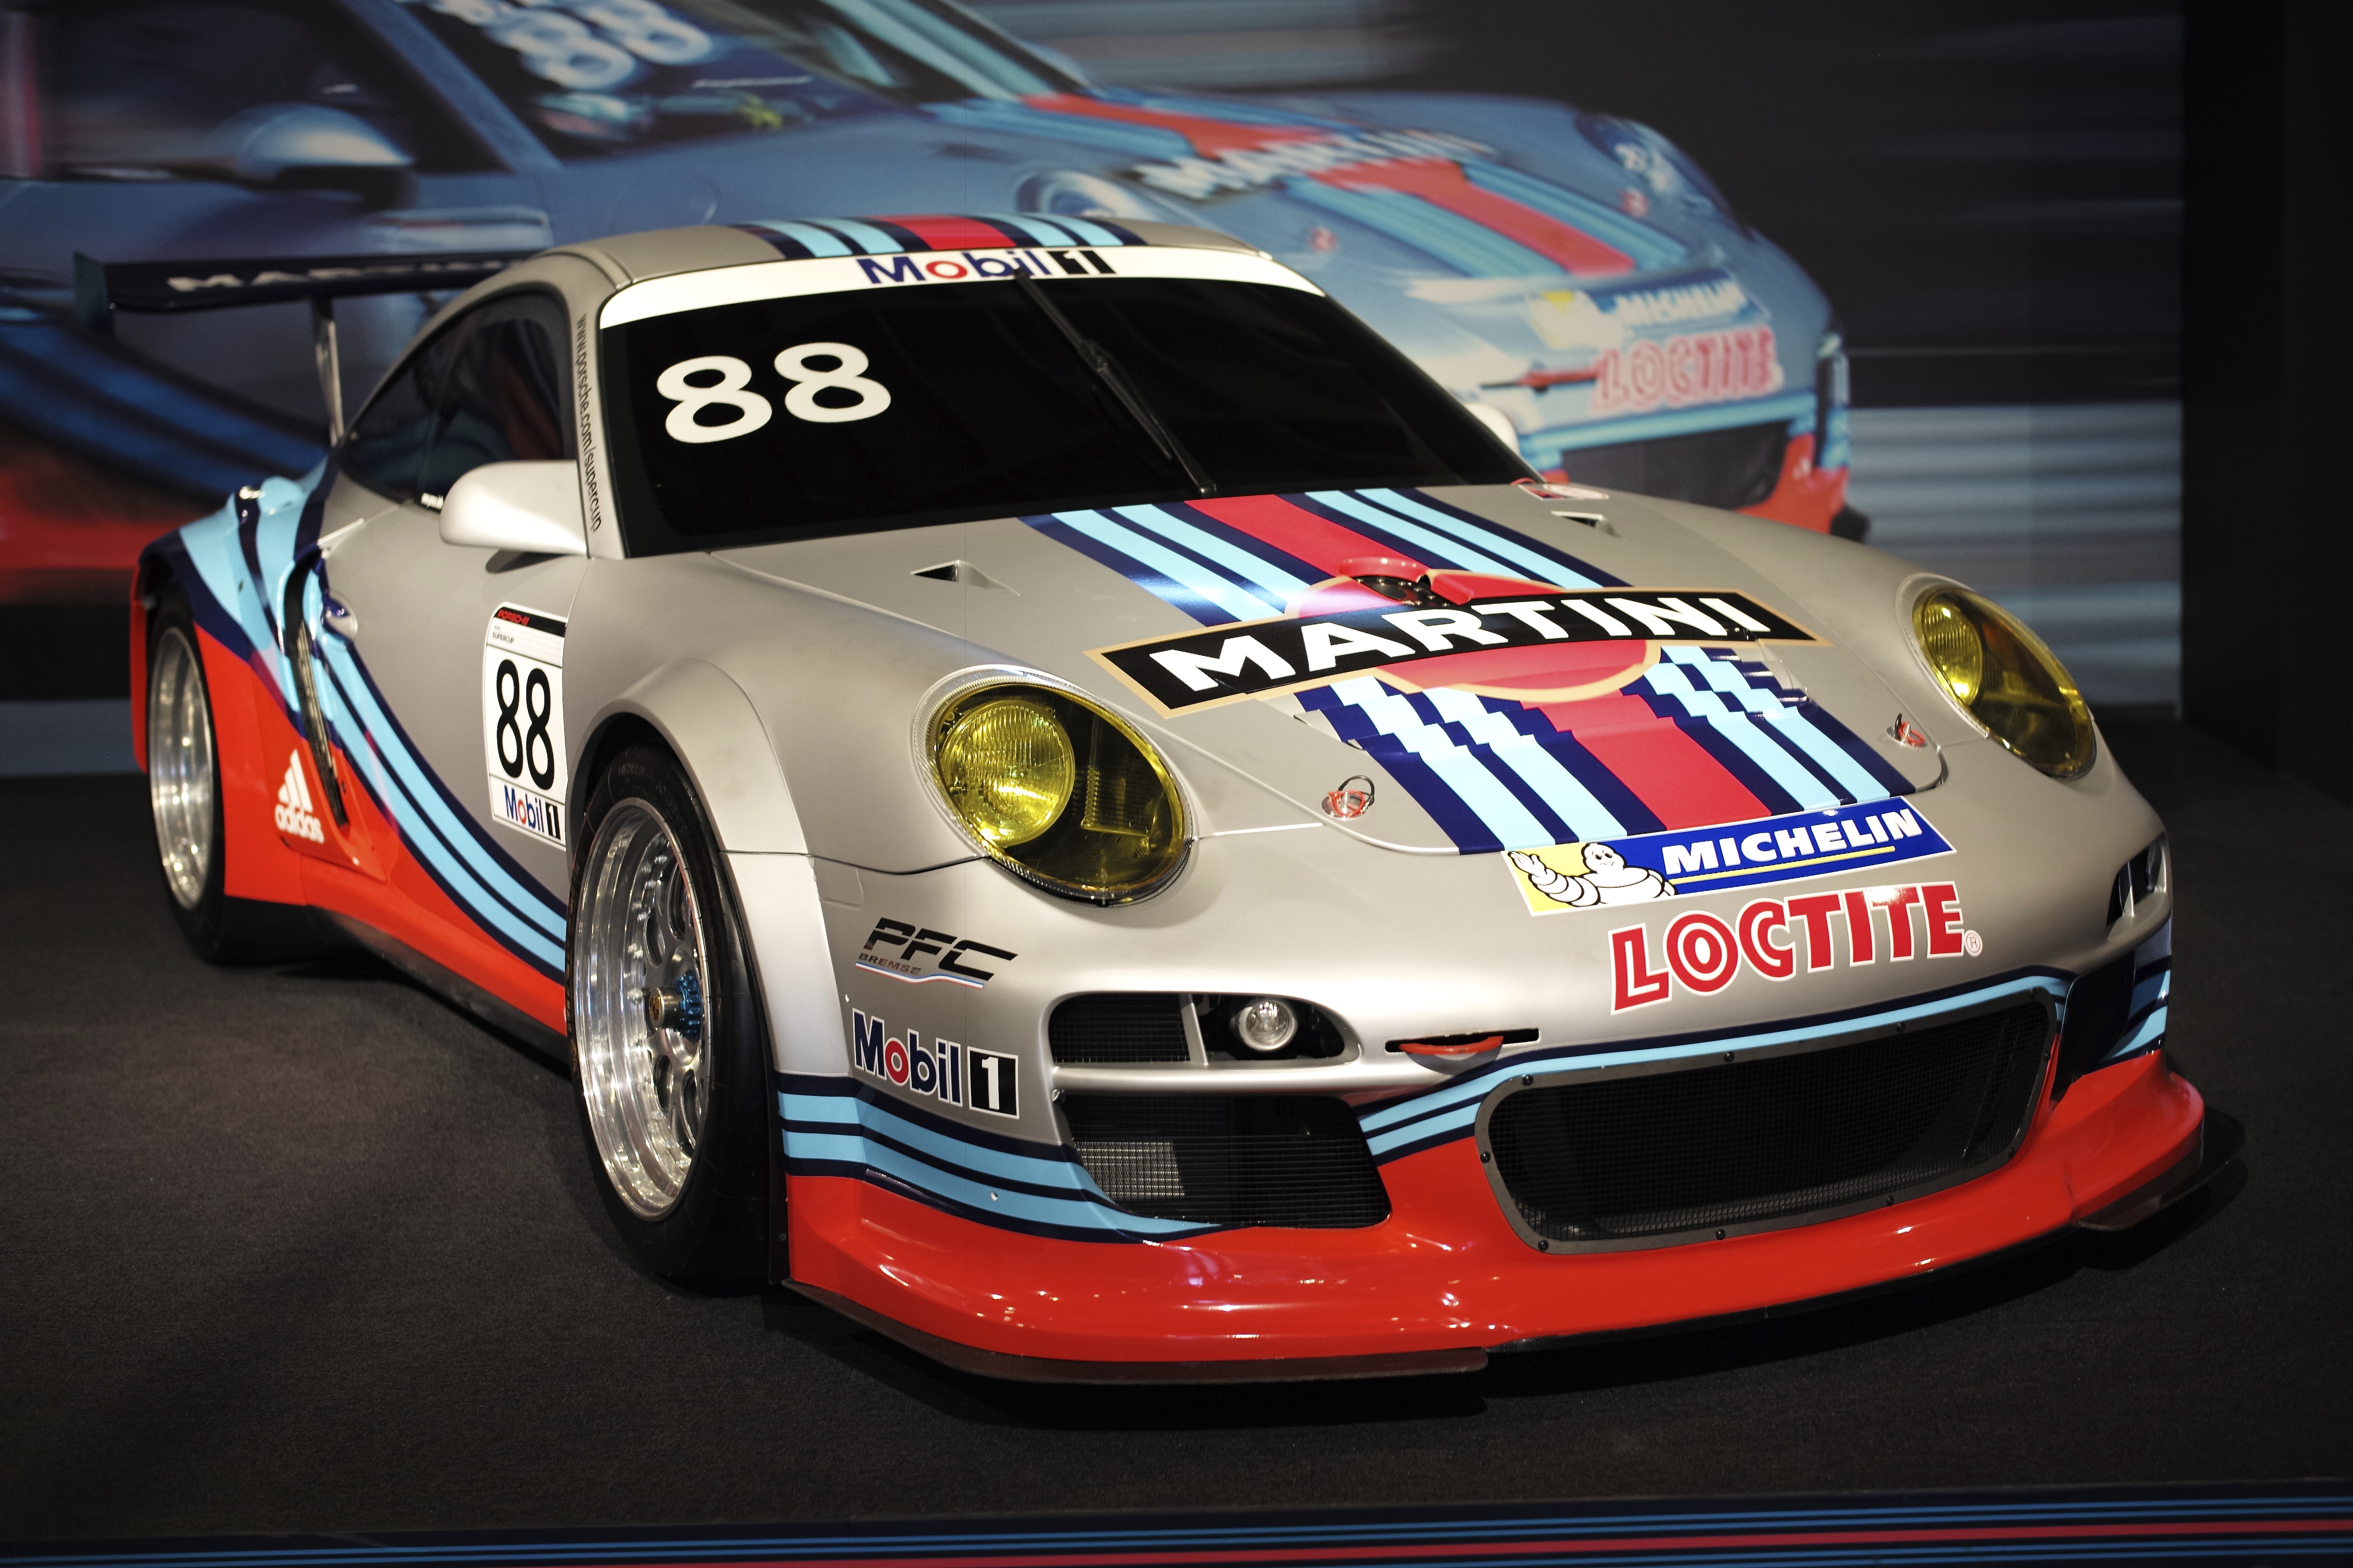
car, wheel, europe, vehicle, museum, sports car, bumper, supercar, holland, hague, netherlands, race track, convertible, porsche, louwman, leicam, summilux50f14, typ240, land vehicle, porsche 911, automobile make, automotive exterior, automotive design, luxury vehicle, performance car, ruf ctr, porsche 911 gt3, porsche 911 gt2